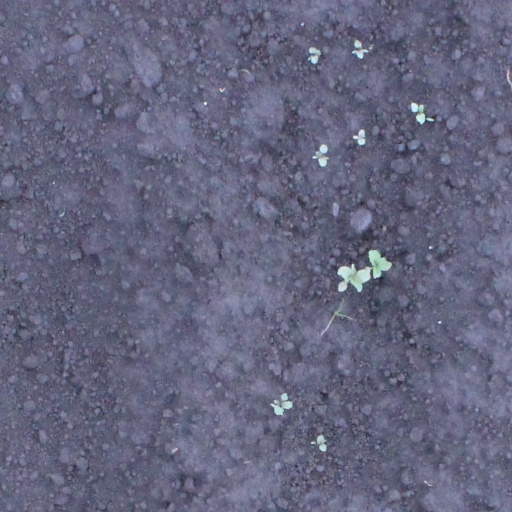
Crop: soybean